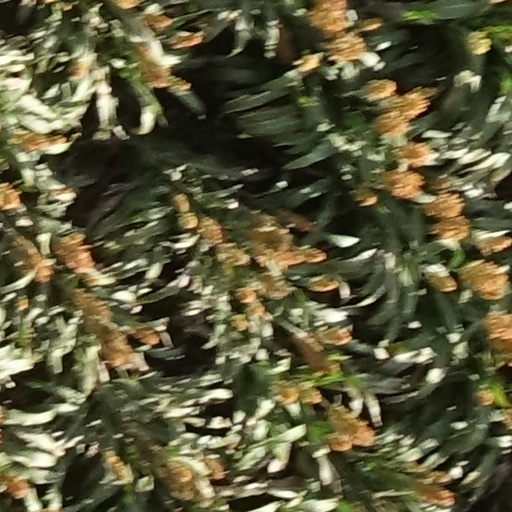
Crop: sorghum